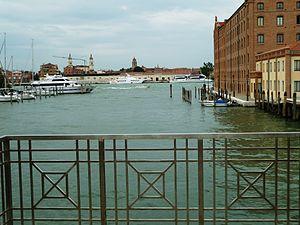
Rio dei Lavraneri (Venise)
La Giudecca est une des îles de la lagune de Venise, la plus grande, immédiatement au sud des îles centrales, dont elle est séparée par le canal de la Giudecca.
Le canale dei Lavraneri est un canal de Venise dans l'île de Giudecca dans le sestiere de Dorsoduro.